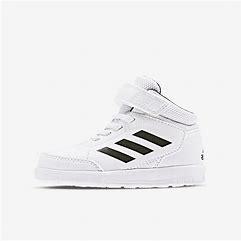
Brand: Adidas
Model: Altasport